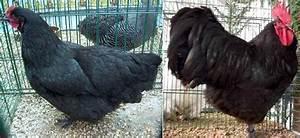
chicken